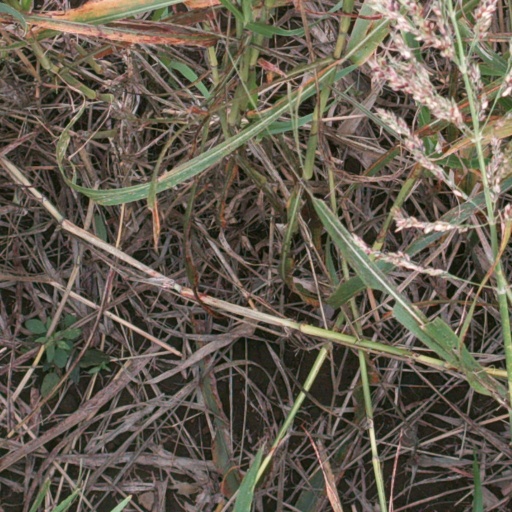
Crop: sorghum